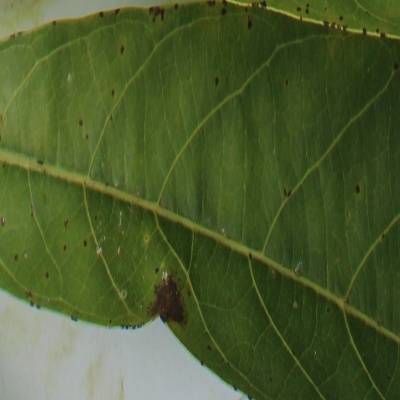
Crop: Cassava
Condition: brown spot